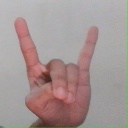
अक्षर: श